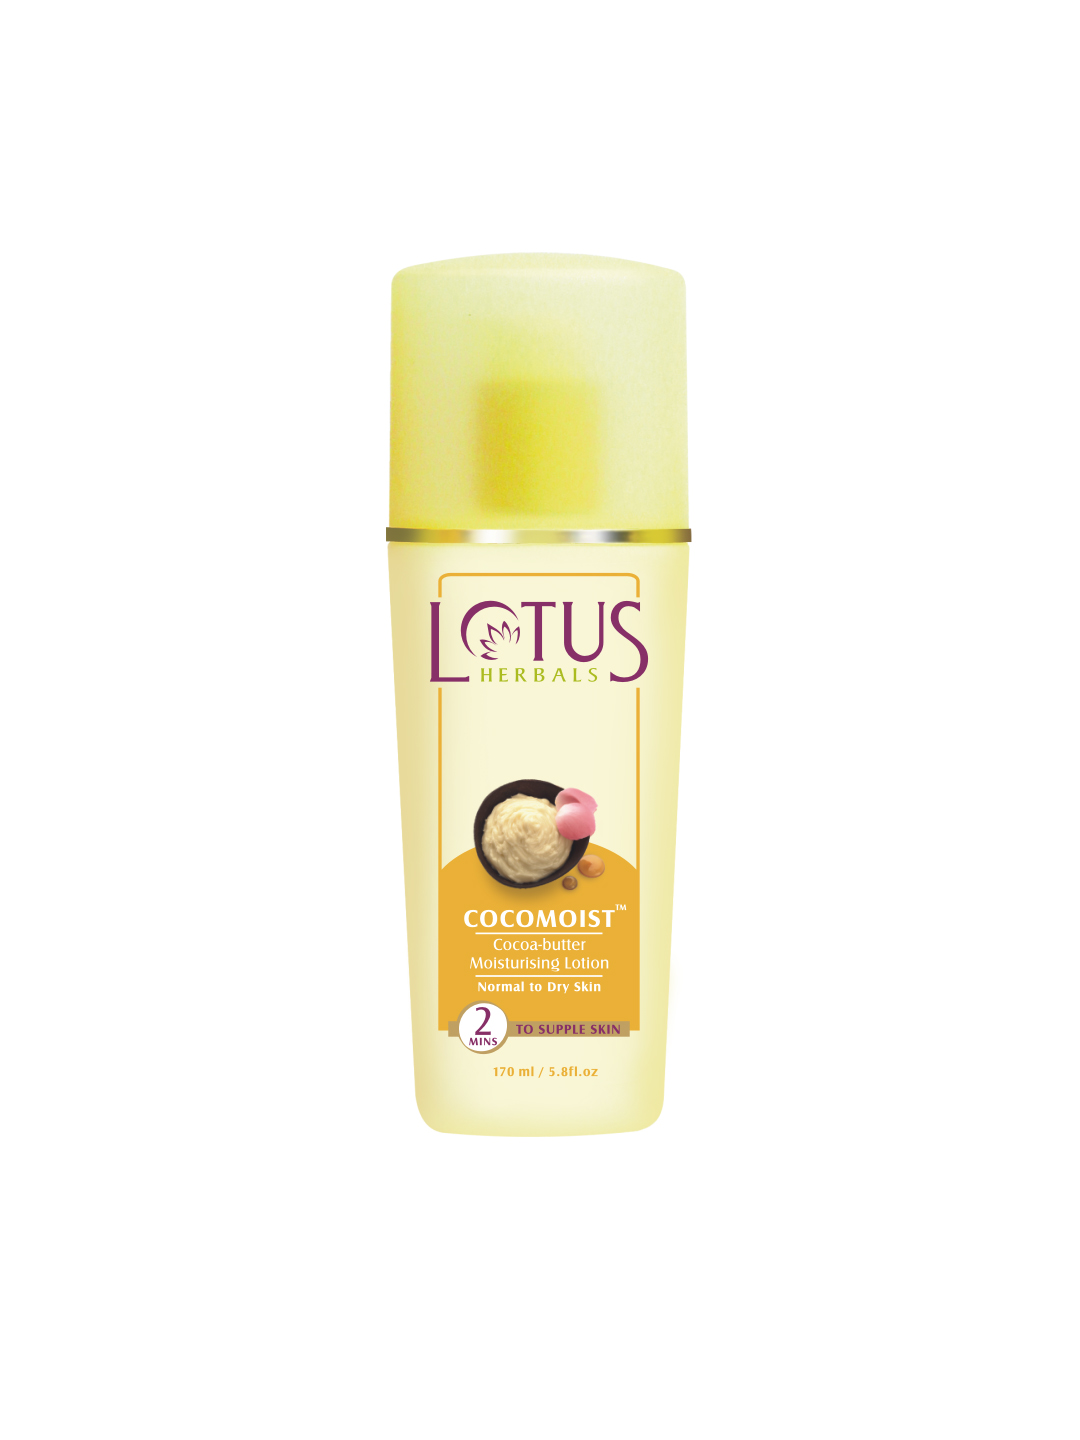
Lotus Herbals Cocomoist Moisturising Lotion
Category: Personal Care / Skin / Face Moisturisers
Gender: Women
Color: Cream
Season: Spring 2017
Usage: NA